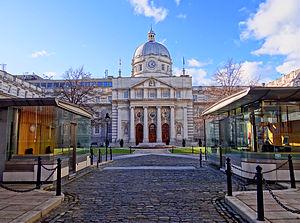
Le Comité national de sécurité d'Irlande est un comité interministériel secret chargé de veiller à ce que le Taoiseach et le Gouvernement de l'Irlande soient tenus au courant des questions de sécurité nationale, de renseignement et de défense, et la réponse de l'état à ces questions.